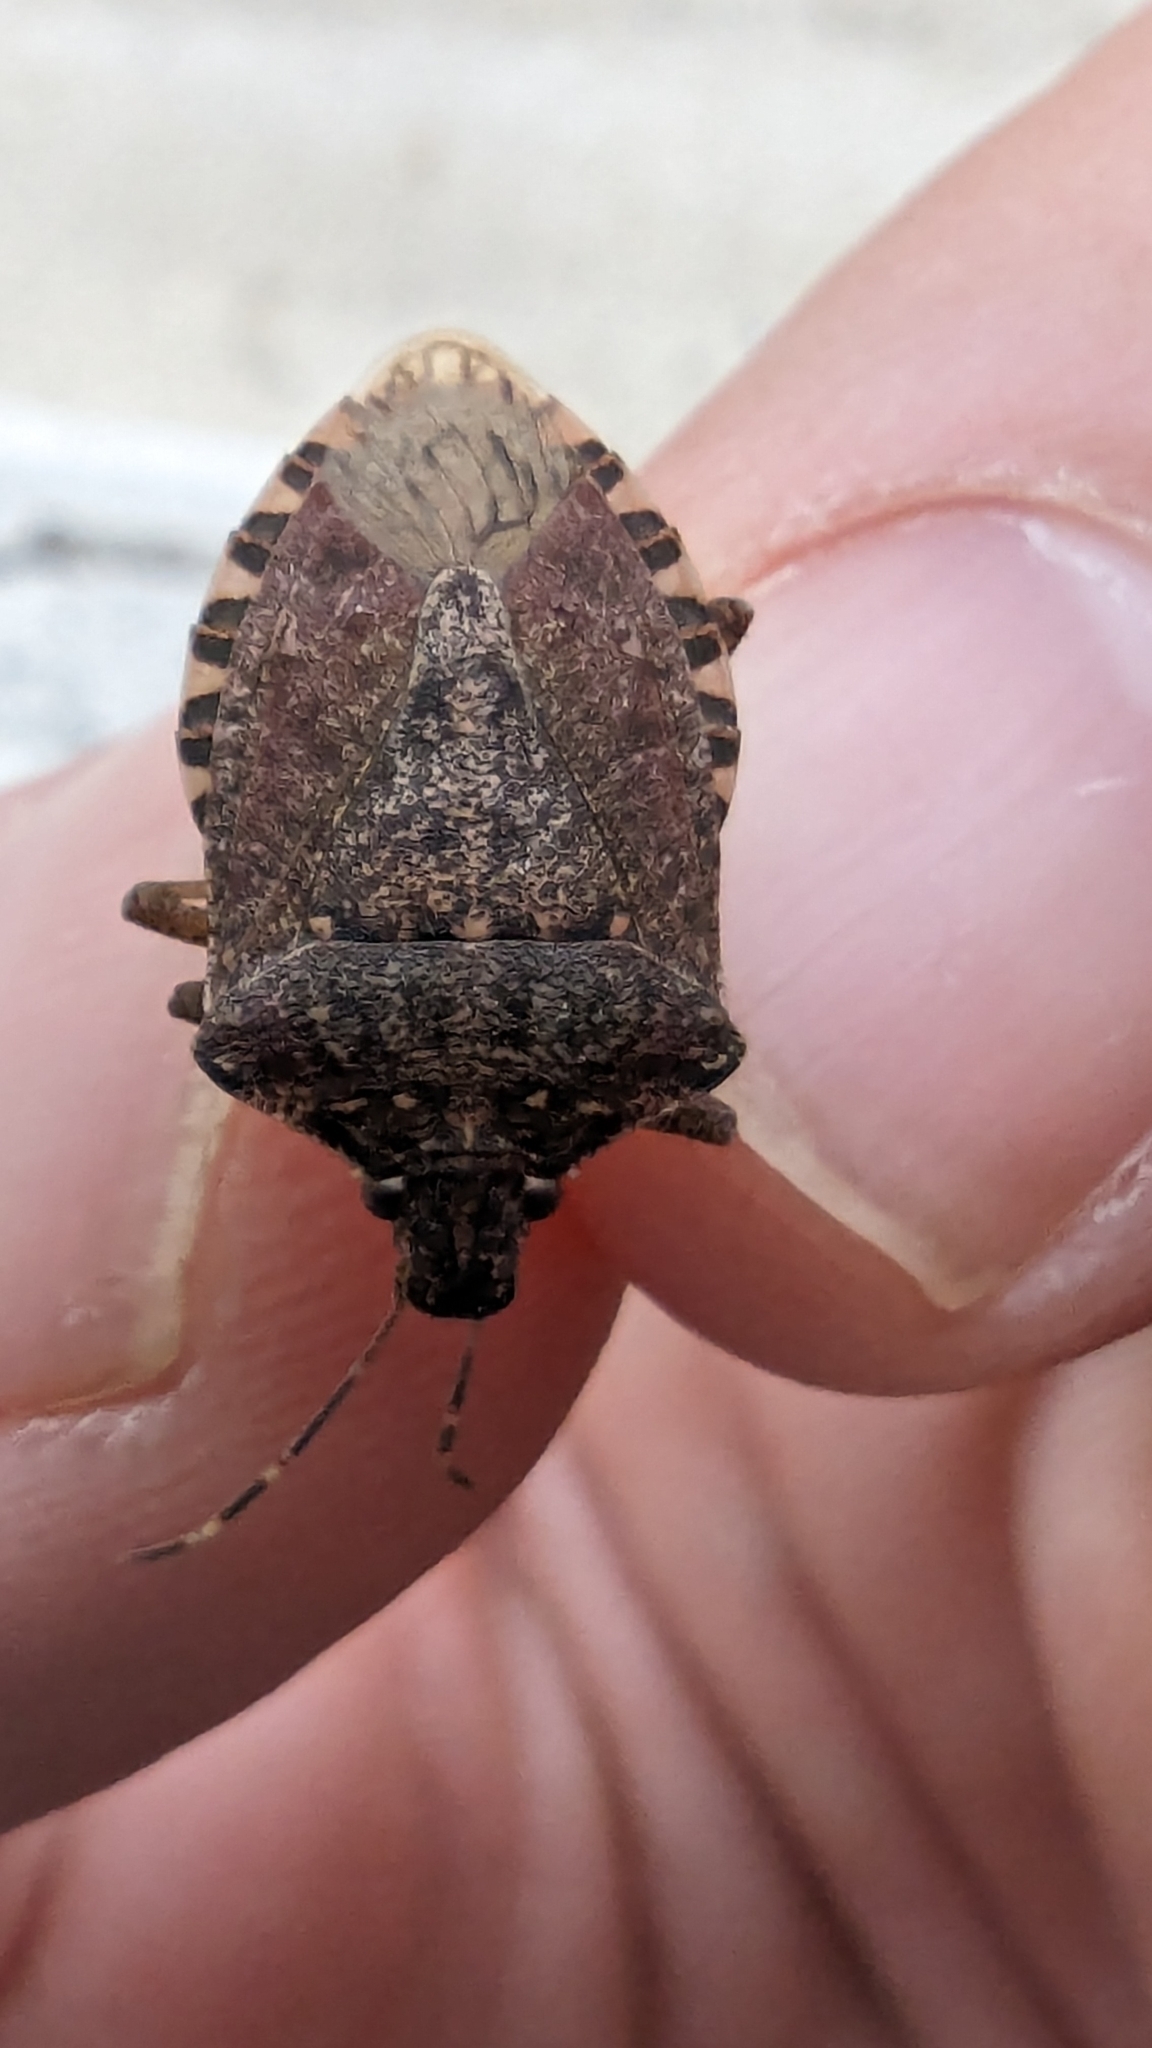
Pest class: stink_bug